Francis Bedford (photographer)

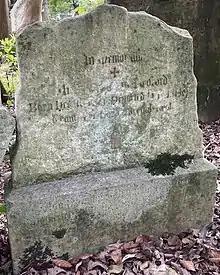
Grave of Francis Bedford in Highgate Cemetery

On 1 November 1843 he married Mary Graham at St Andrew's in Holborn, London. The couple appear on the 1851 census living at 23 Rochester Road, Kentish Town, London, with their two young sons, Arthur and William. Francis gave 'Lithographic Artist' as his profession. When the 1861 census was taken, Francis, now an 'Artist', was staying at a hotel in Peterborough. Ten years later he and Mary were living at 326 Camden Road, London. Francis now gave 'Photographic Artist' as his profession. He was still at the same address in 1881. Also present that night were his wife Mary, his son William, his daughter-in-law Wilhelmina, and his six-year-old grandson Francis.